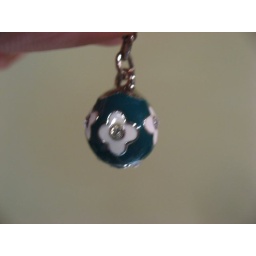
Green Flower Ball Green flower ball pendant in enamel and swarovski crystals 1.3cm long Green Charms